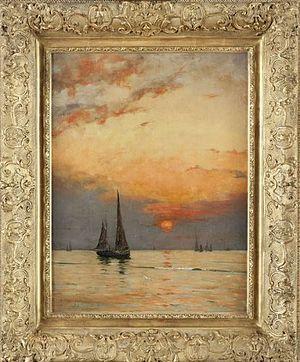
""Voilier au coucher du soleil"" de Ricard Cordingley 1893 (collection particulière)"
Georges Ricard-Cordingley, né le 30 janvier 1873 à Lyon, mort le 25 avril 1939 à Cannes, est un peintre français.